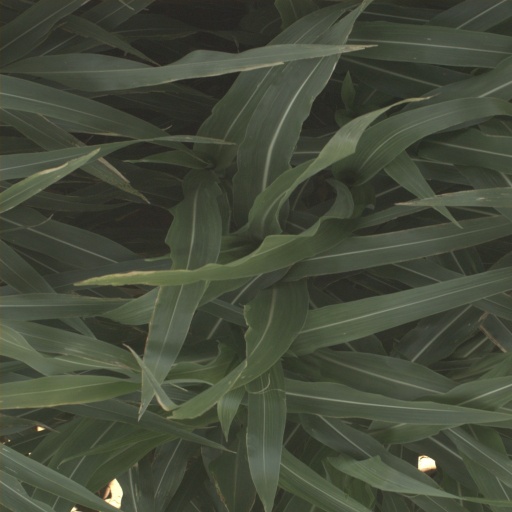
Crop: sorghum